Libra (constellation)

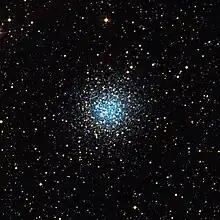
NGC 5897

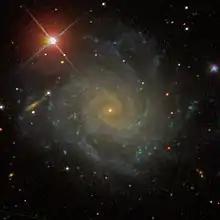
NGC 5885

Libra is bordered by the head of Serpens to the north, Virgo to the northwest, Hydra to the southwest, the corner of Centaurus to the southwest, Lupus to the south, Scorpius to the east and Ophiuchus to the northeast. Covering 538.1 square degrees and 1.304% of the night sky, it ranks 29th of the 88 constellations in size. The three-letter abbreviation for the constellation, as adopted by the International Astronomical Union in 1922, is "Lib". The official constellation boundaries, as set by Eugène Delporte in 1930, are defined by a polygon of 12 segments ("illustrated in infobox"). In the equatorial coordinate system, the right ascension coordinates of these borders lie between and , while the declination coordinates are between −0.47° and −30.00°. The whole constellation is visible to observers south of latitude 60°N.